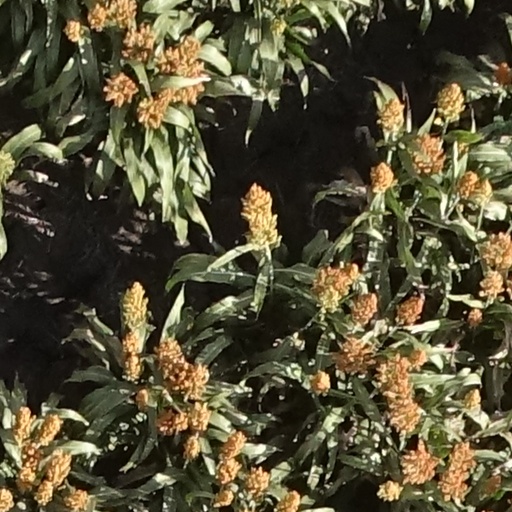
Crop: sorghum